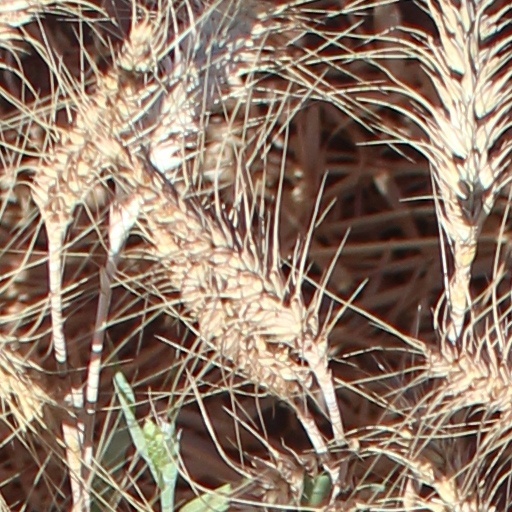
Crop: wheat